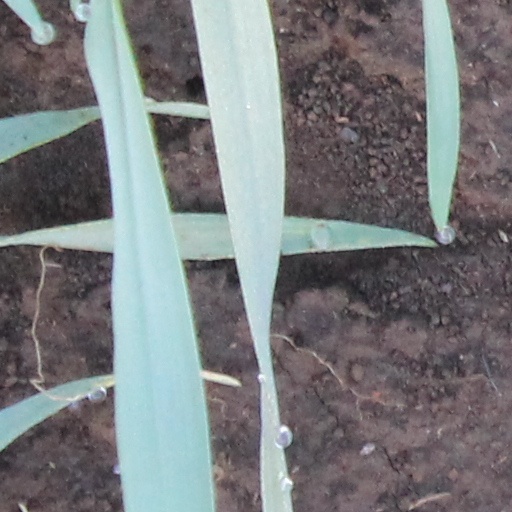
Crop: wheat